Herman August Meyer House

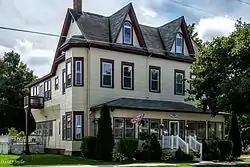
M

Herman August Meyer House is a historic home located at Davis, Tucker County, West Virginia. It was built about 1891, and is a -story, T-shaped, 5-bay central-passage I house of wood construction. It was built as a single-family residence, and converted for use as a bed and breakfast inn. Also on the property is a domestic dependency, built about 1891.